The Book of Time (novel series)

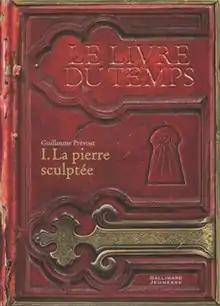
Cover of the original French release of "La Pierre Sculptée", the first novel in the series.

"The Book of Time", originally released as "Le Livre du Temps", is a French children's fantasy novel trilogy written by Guillaume Prévost and first published in France by Gallimard Jeunesse. The first book of the series, "La Pierre Sculptée", was released in February 2006; the final book was released in November 2008. The trilogy follows fourteen-year-old Sam Faulkner as he travels through time and around the world via a strange statue and some unusual coins with holes in them to find his missing father.